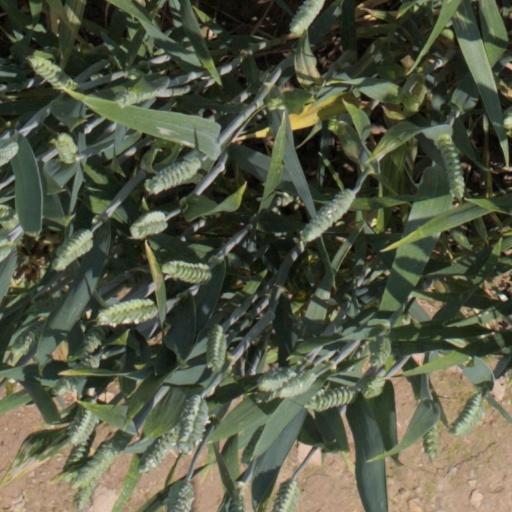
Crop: wheat